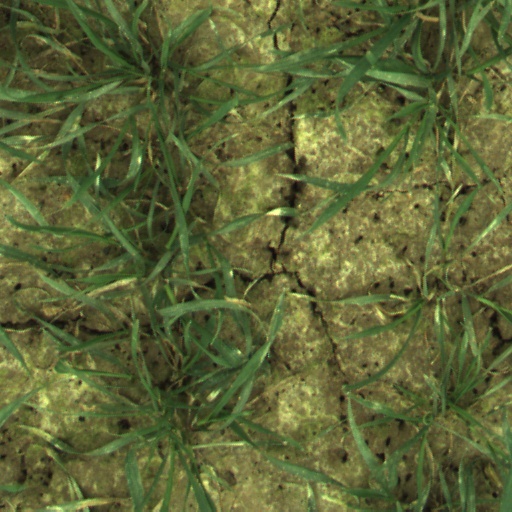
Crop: wheat